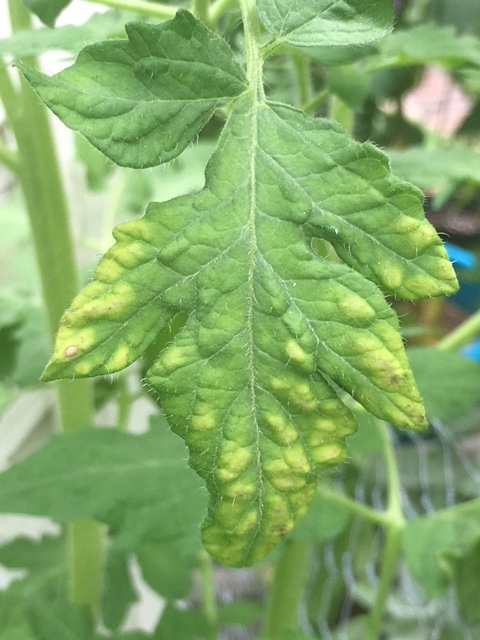
Label: Tomato leaf bacterial spot
Plant: Tomato
Condition: bacterial spot